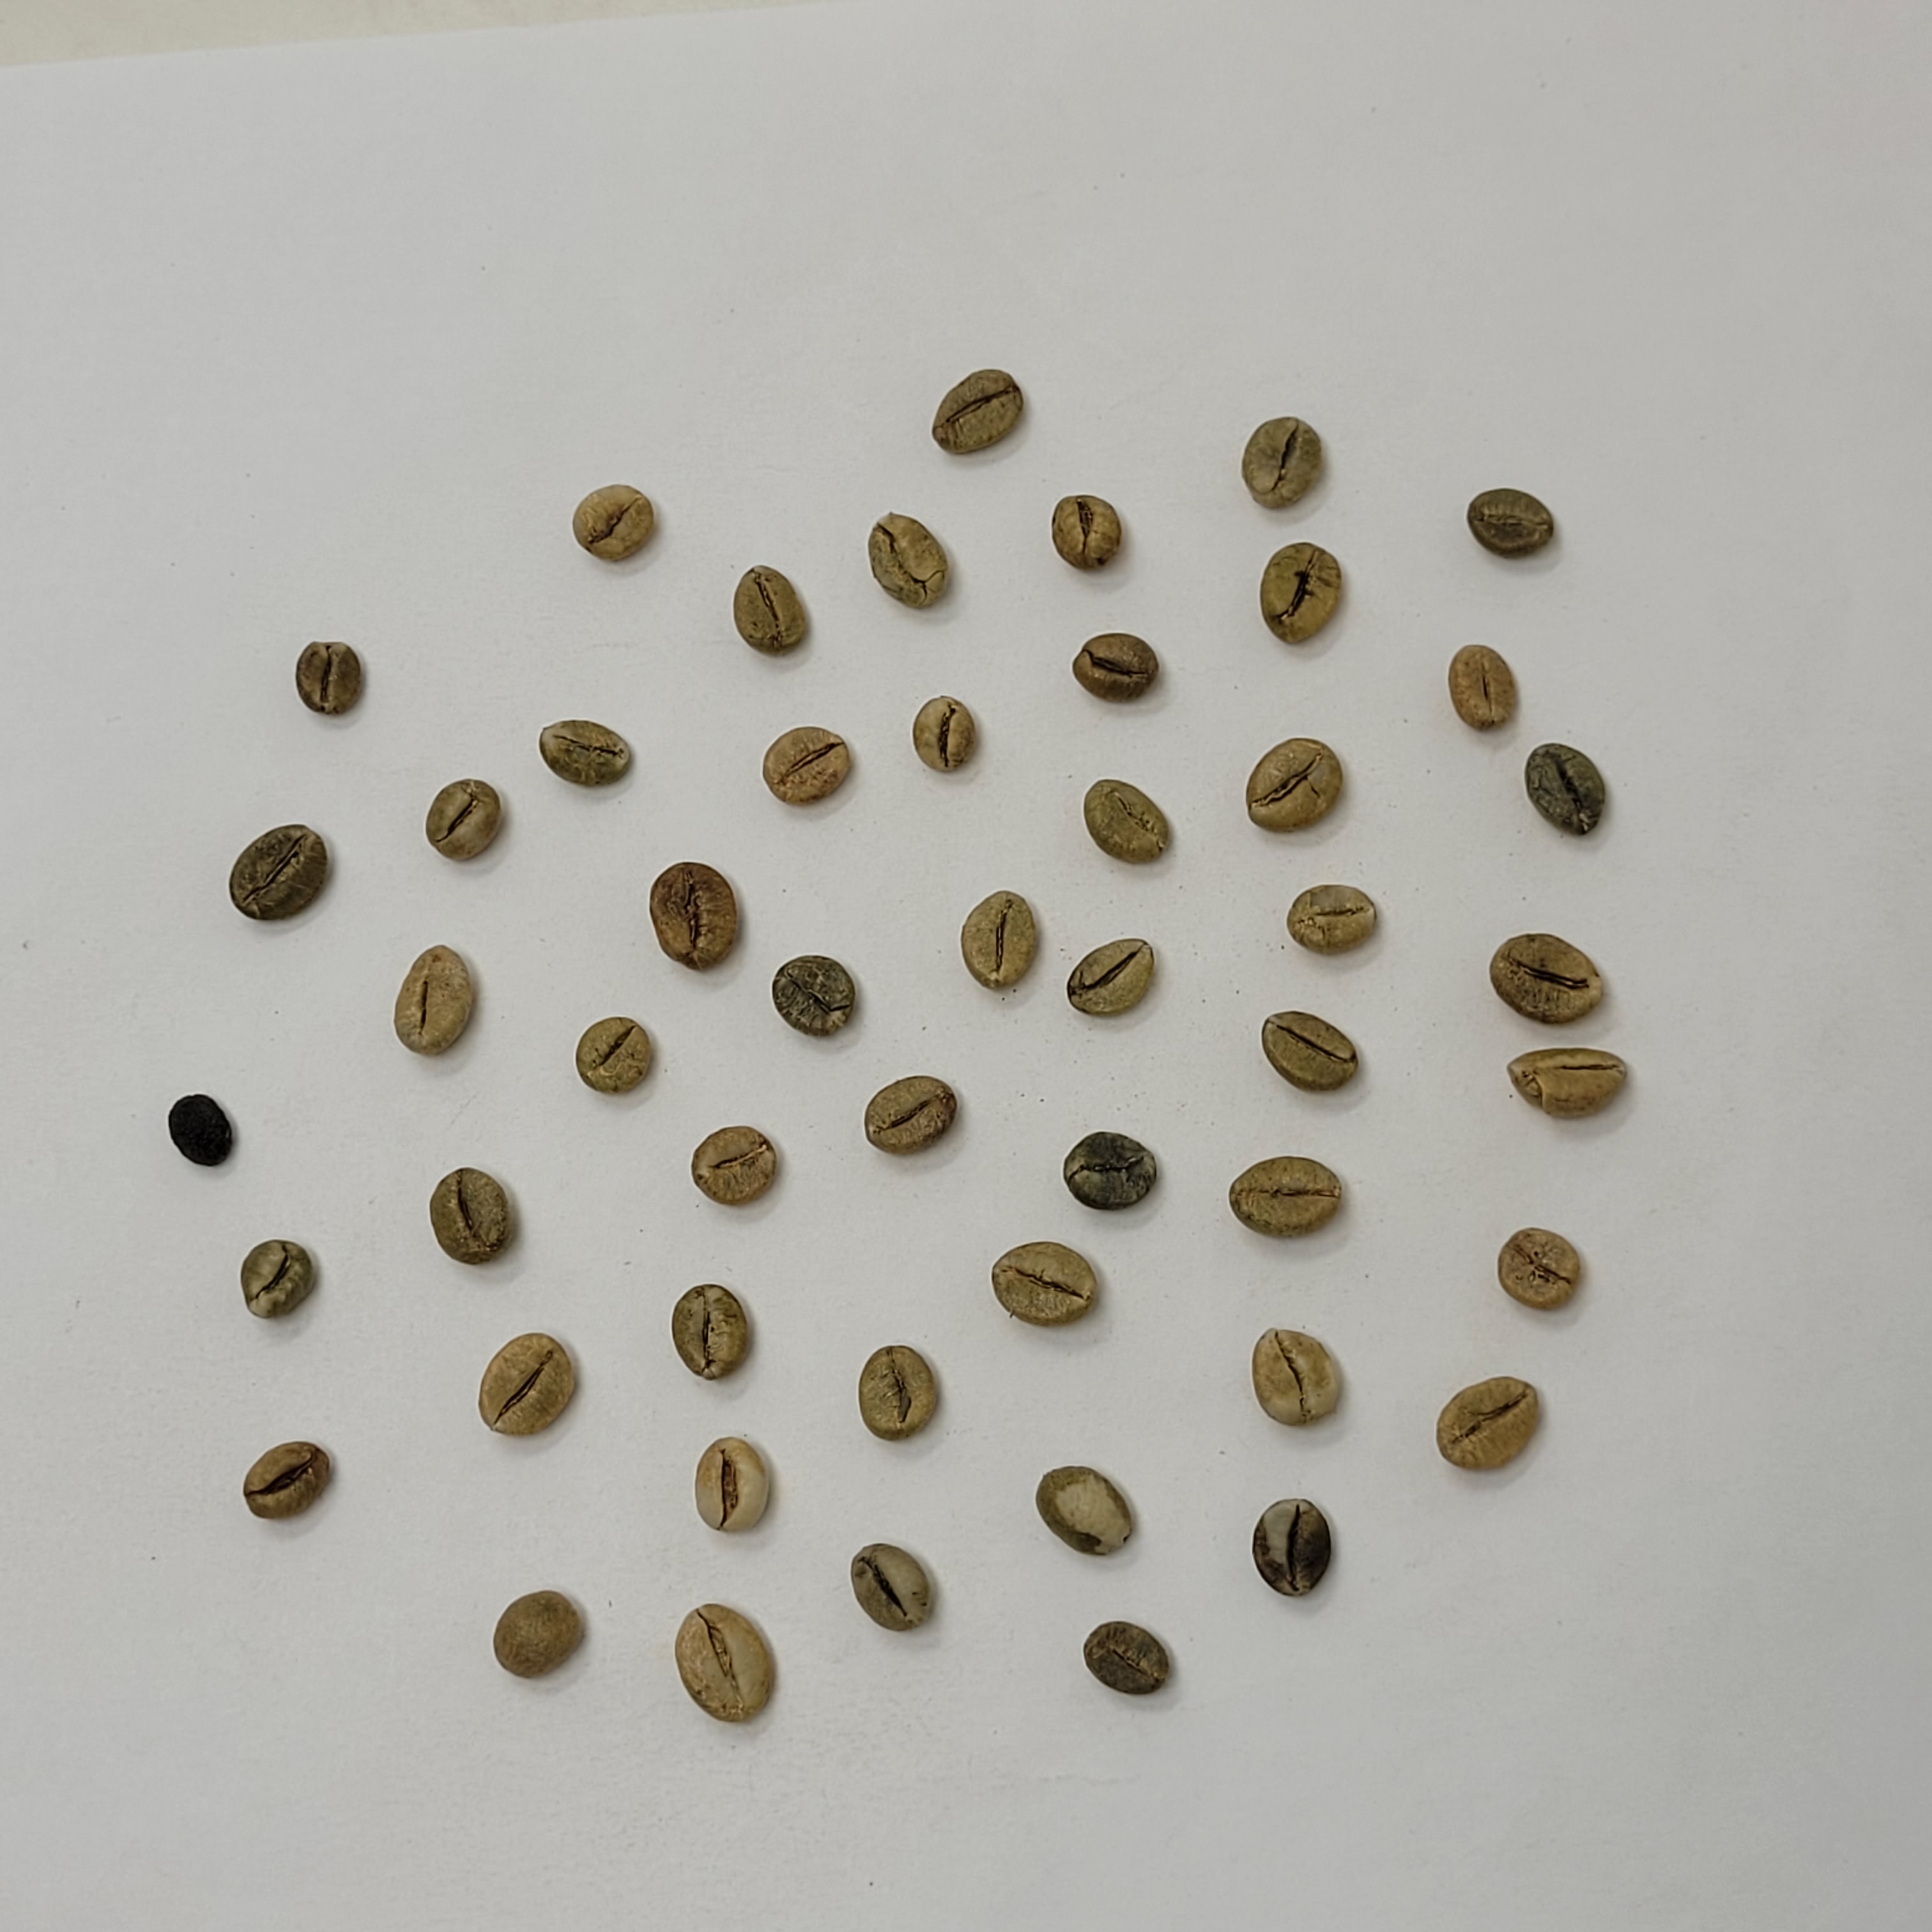
Coffee bean quality grade: Bulk